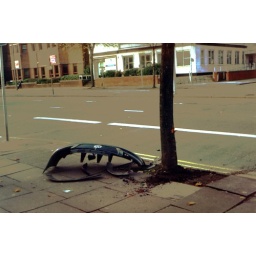
This poor tree was attacked by a car yesterday. Another victim of hit and run.